MRT Line 3 (Metro Manila)

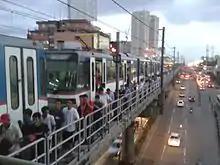
Passengers unloading from a 3000 class train in 2014 due to a service incident.

As early as 2011, proposals were laid to rehabilitate the line. An unsolicited proposal was made by Metro Pacific Investments in 2011 at a cost of ; MPIC submitted a revised proposal in 2014 at a cost of . In 2017, in the wake of various daily service interruptions in the line, San Miguel Corporation expressed its interest to rehabilitate the line. That same year, Metro Pacific submitted another proposal to rehabilitate, operate and maintain the line. These proposals however would be rejected by the government.